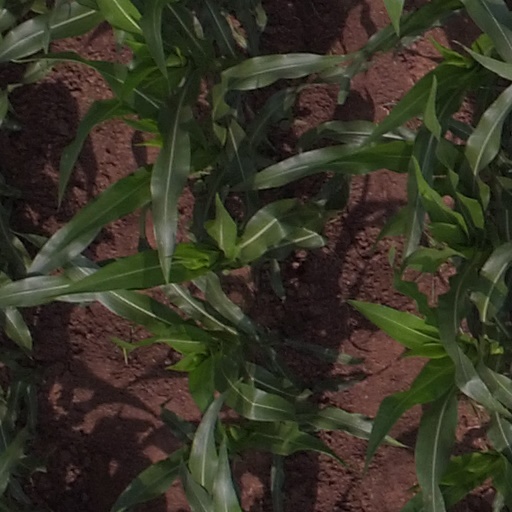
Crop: maize; corn